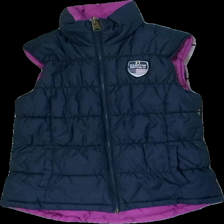
View: front
Type: Vest
Category: Children
Brand: Hamton Republic (Kappahl)
Colors: Blue, Purple
Material: 100% nylone
Cut: Regular
Size: 152
Season: Autumn
Price range: 100-150
Recommended usage: Reuse